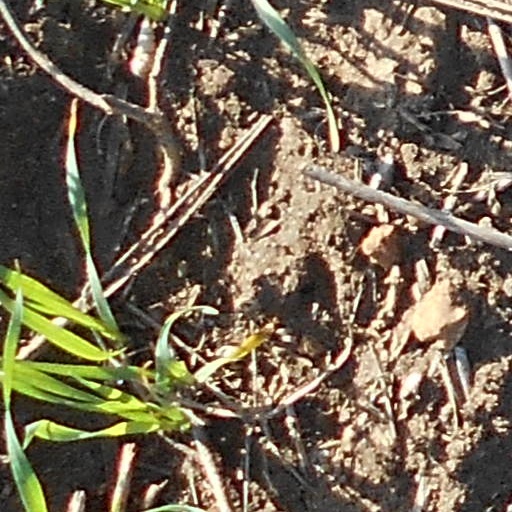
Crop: wheat